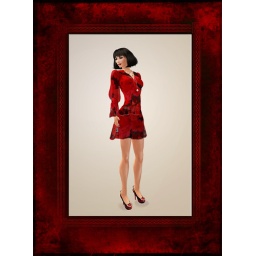
Light as air silk chiffon in my favorite colors, red and black